Sanctuary of Gibilmanna

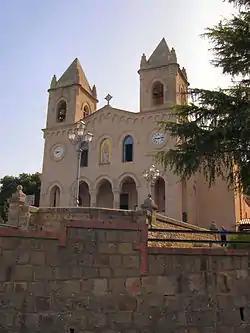
The Sanctuary of Gibilmanna.

The Sanctuary of Gibilmanna is a Christian shrine in the province of Palermo, Sicily, southern Italy. It is located in Gibilmanna, a "frazione" of the comune of Cefalù on a slope of the Pizzo Sant'Angelo, a peak in the Madonie chain, at an altitude of some 800 m.